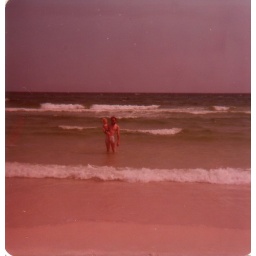
A rare appearance of dad in a swimsuit and in beach water